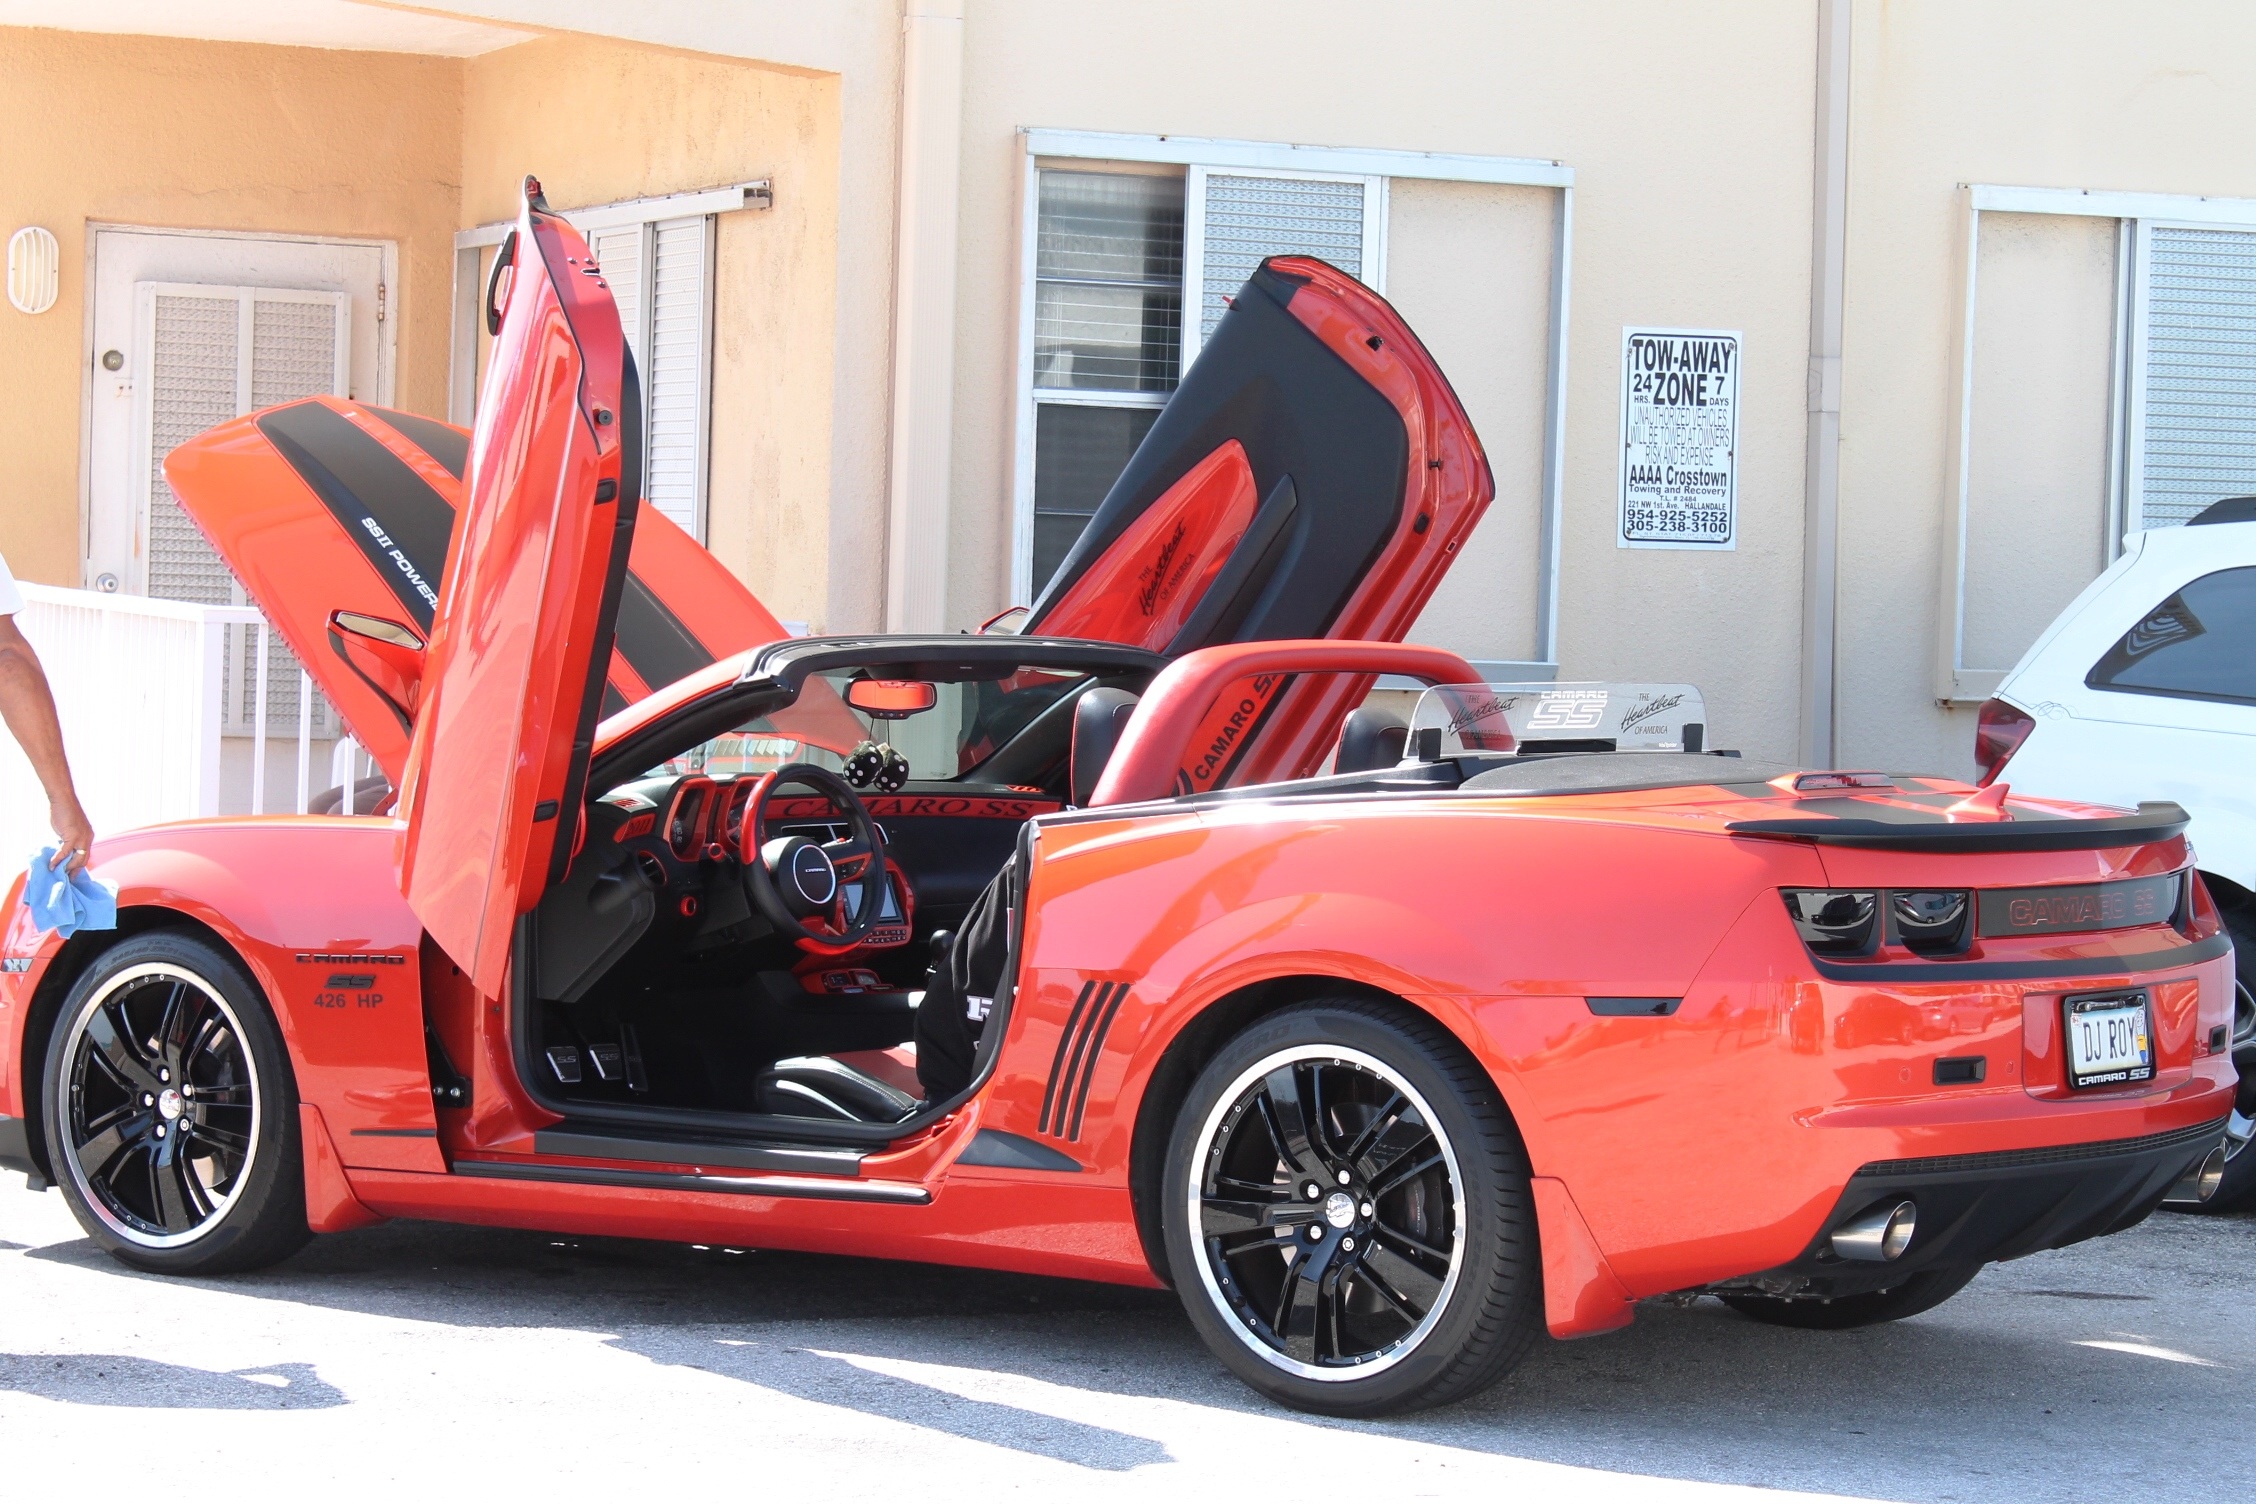
car, wheel, orange, vehicle, sports car, bumper, muscle car, supercar, camaro, chevrolet, auto show, land vehicle, american muscle, automobile make, automotive exterior, automotive design, luxury vehicle